Rădăuți County

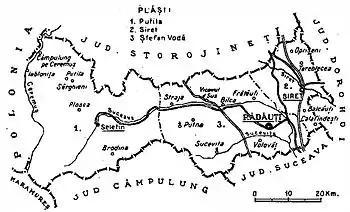
Map of Rădăuți County as constituted in 1938.

Administratively, Rădăuți County was divided into three districts ("plăși"):